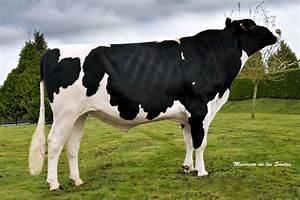
cow